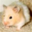
Label: hamster